Alsea, Oregon

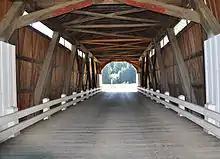
Interior of the Hayden Bridge over the Alsea River. View is to the south along Hayden Road west of Alsea, Oregon.

Near Alsea is Hayden Bridge, a historic covered bridge listed on the National Register of Historic Places in 1979. The bridge carries Hayden Road over the river from an intersection with Route 34 about west of Alsea.